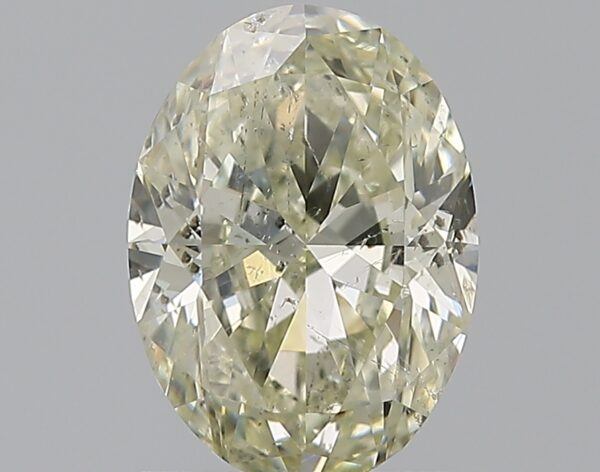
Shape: oval
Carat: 1.5
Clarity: SI2
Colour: M
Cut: GD
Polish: EX
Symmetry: VG
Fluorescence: M
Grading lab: GIA
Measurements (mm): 8.62 x 6.28 x 3.91